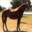
Label: horse